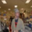
Label: man